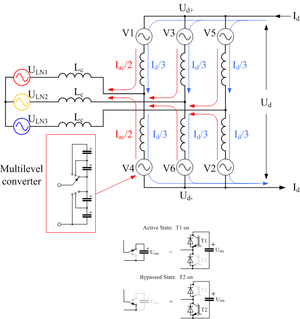
Les installations à courant continu haute tension, en anglais High Voltage Direct Current permettent de transporter de la puissance électrique entre plusieurs postes de conversion reliés au réseau électrique en courant alternatif. Elles peuvent régler dans une certaine mesure la puissance active et la puissance réactive injectées dans le réseau, ce faisant elles doivent être en mesure de commander le courant envoyé ou absorbé, ainsi que le niveau de tension du poste et ce aussi bien du côté tension continue que du côté tension alternative. Le réglage de la puissance active influence également la fréquence du réseau électrique. Le poste qui envoie de la puissance est dit « redresseur », celui en recevant « onduleur ». Toutes ces commandes doivent être faites de manière cohérente, sans excéder de valeurs maximales admissibles par un des équipements électriques et sans mettre en danger la stabilité du réseau électrique. Mieux, en cas de défaut sur le réseau électrique le poste HVDC assiste dans la stabilisation du réseau.
Le courant continu haute tension, en anglais High Voltage Direct Current, est une technologie d'électronique de puissance utilisée pour le transport de l'électricité en courant continu haute tension. Son utilisation est minoritaire par rapport au transport électrique à courant alternatif traditionnel de nos réseaux électriques. Son principal intérêt est de permettre le transport d'électricité sur de longues distances ; le courant continu cause moins de pertes dans ce cas. Par ailleurs, c'est l'unique possibilité pour transporter de l'électricité dans des câbles enterrés ou sous-marins sur des distances supérieures à environ 100 km. En effet, la puissance réactive produite par le caractère capacitif du câble, s'il est alimenté par du courant alternatif, finit par empêcher le transport de la puissance active, qui est recherchée. En courant continu, aucune puissance réactive n'est produite dans le câble. D'autres avantages de la technologie HVDC peuvent également justifier son choix sur des liaisons plus courtes : facilité de réglage, influence sur la stabilité et possibilité de régler la puissance transitée notamment.